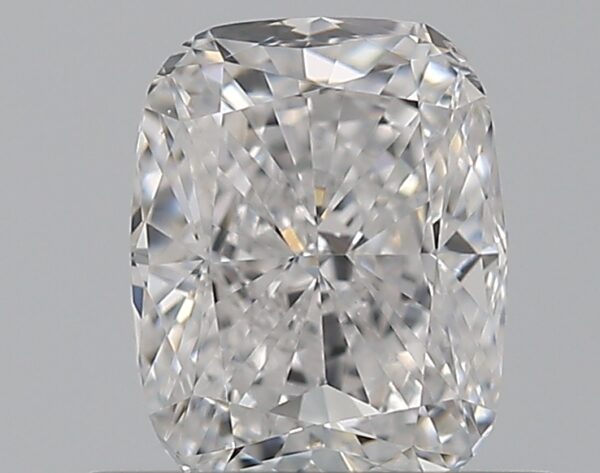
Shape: cushion
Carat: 0.7
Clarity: VS2
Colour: D
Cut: GD
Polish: EX
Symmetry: GD
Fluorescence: F
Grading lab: GIA
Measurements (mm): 5.85 x 4.59 x 3.1